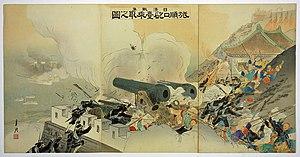
La bataille de Lüshunkou est un affrontement terrestre de la première guerre sino-japonaise. Elle se déroule le 21 novembre 1894 à Lüshunkou en Manchourie. Elle est parfois nommée dans les sources occidentales de l'époque bataille de Port-Arthur mais ce nom est aujourd'hui utilisé pour désigner la bataille éponyme de la guerre russo-japonaise de 1904.